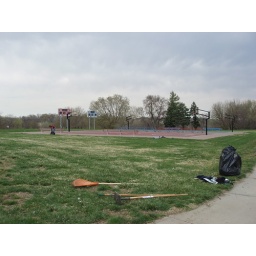
Trail building field session, this is at the trailhead, with other facilities in the back.